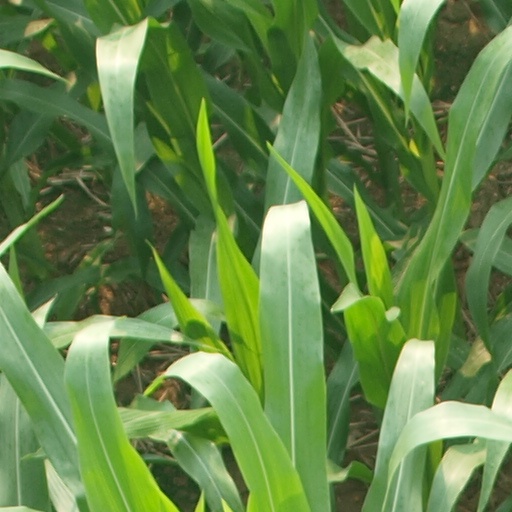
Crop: maize; corn